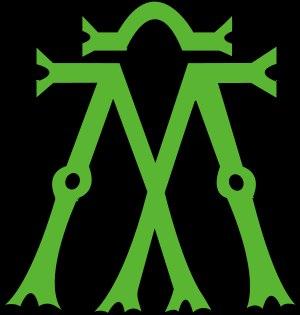
Marie d'Autriche, plus généralement appelée Marie de Hongrie, archiduchesse d'Autriche, infante d'Espagne et, par son mariage, reine consort de Hongrie et de Bohême, est née le 15 septembre 1505 au palais du Coudenberg, à Bruxelles, et morte le 18 octobre 1558 à Cigales, en Castille. Elle est l’avant-dernière des six enfants de Philippe le Beau, héritier des Habsbourg, et de Jeanne de Castille, dite « Jeanne la Folle ».